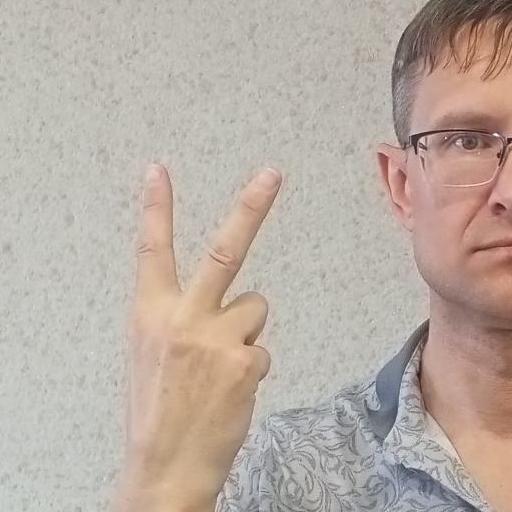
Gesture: peace_inverted